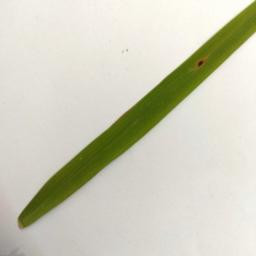
Label: Rice___Brown_Spot